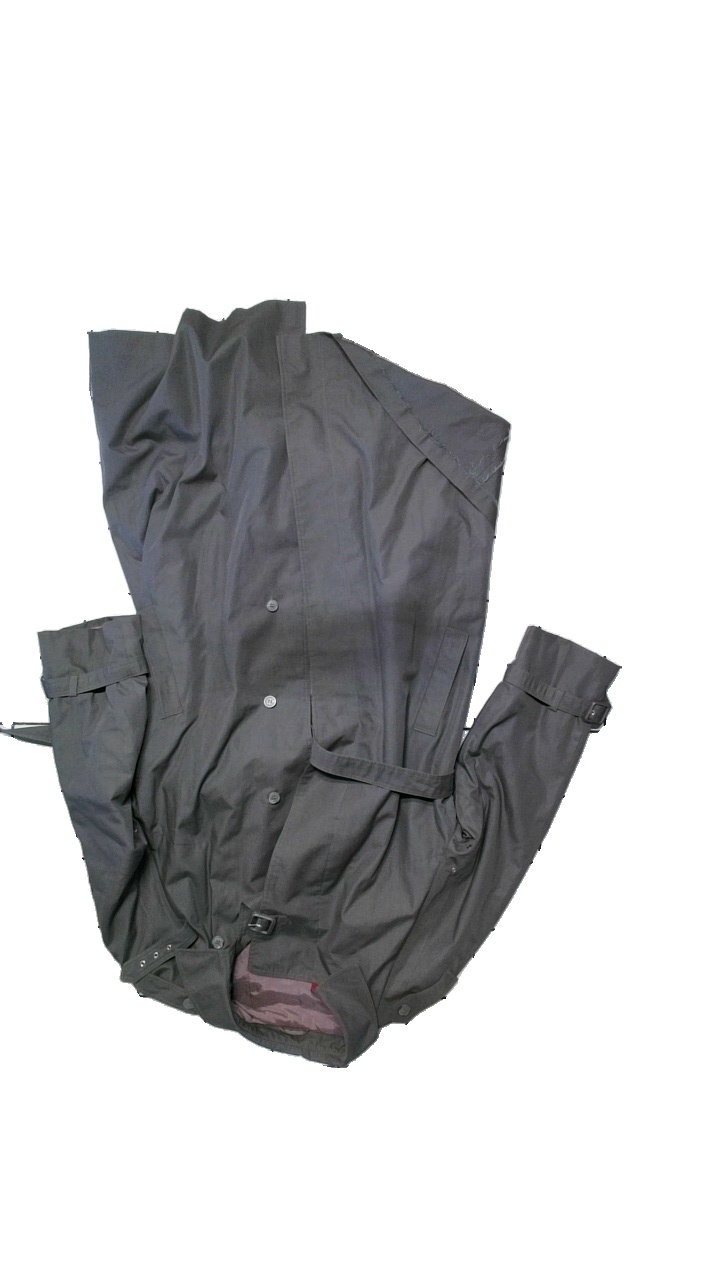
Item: Jacket (Men)
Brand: Missing
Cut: Long
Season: Autumn
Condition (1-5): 1
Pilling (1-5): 2
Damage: Sömmen vid fodret har lossnat
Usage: Export
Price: <50